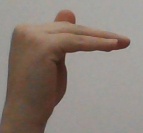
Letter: khaa